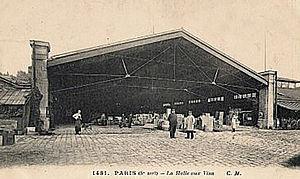
La Halle aux vins de Paris au début du XXe siècle
La halle aux vins de Paris est un ancien marché constitué de halles pour les marchands de vin, situé dans le 5ᵉ arrondissement de Paris. Construite au milieu du XVIIᵉ siècle sur le quai Saint-Bernard pour permettre son accès depuis la Seine, elle est reconstruite et considérablement agrandie au début du XIXᵉ siècle. L'ensemble est finalement détruit dans la seconde partie du XXᵉ siècle pour construire le campus de Jussieu.